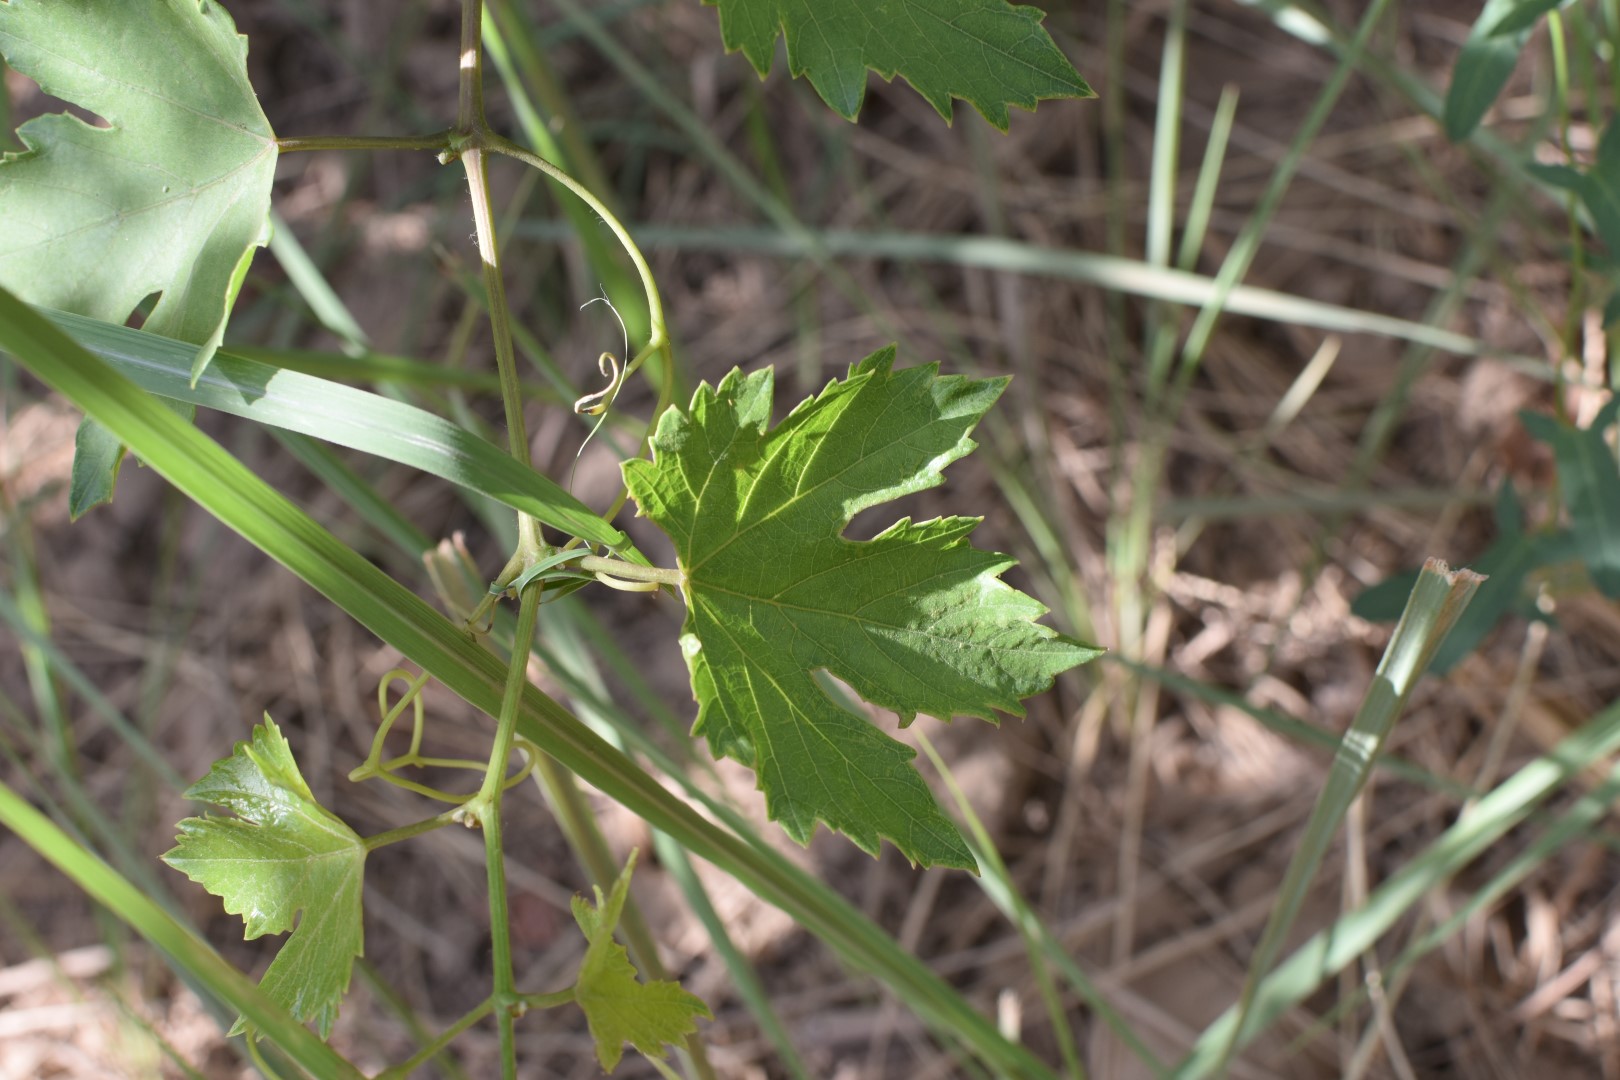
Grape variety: Halawani